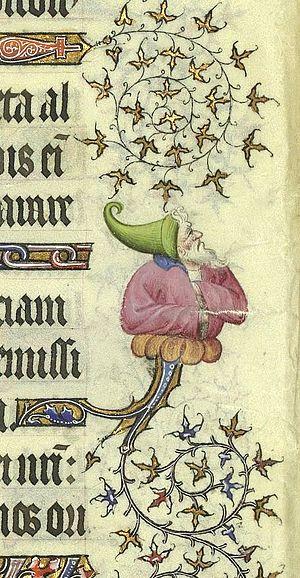
Grandes Heures de Jean de Berry Fol. 121v - grotesque
Les Grandes Heures de Jean de Berry est un livre d'heures enluminé commandé par le duc Jean Iᵉʳ de Berry. Dépouillé de ses grandes miniatures, le manuscrit est conservé à la Bibliothèque nationale de France sous la cote ms. lat. 919. Seule une grande miniature est actuellement conservée au musée du Louvre, représentant Le Portement de croix, peinte par Jacquemart de Hesdin.